Ammar al-Baluchi

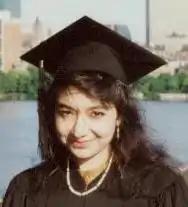
Pakistani cognitive neuroscientist Aafia Siddiqui, who was married to al-Baluchi from February 2003 to April/May 2003. She is currently incarcerated at FMC Carswell in the United States.

al-Baluchi also married Aafia Siddiqui. She was accused of being an al-Qaeda member and in February 2010 was convicted of assaulting with a deadly weapon and attempting to kill U.S. soldiers and FBI agents who were seeking to interrogate her while she was in custody, claimed to be married to al-Baluchi. The marriage was confirmed by Pakistani and US intelligence, a defense psychologist, and Khalid Sheikh Mohammed's family, while Siddiqui's own family denies she was married to al-Baluchi.